Mường Thanh Valley

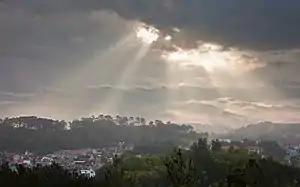
View from D1 hill

The Mường Thanh Valley is a valley located in the Điện Biên Province of Northwestern Vietnam. The valley is approximately 20 km long by 5 km wide. A heart-shaped basin, the valley is surrounded by a region filled with jungles, rice paddies, and lakes. Located within the Mường Thanh Valley is the city of Điện Biên Phủ. The capital of Điện Biên Province, Điện Biên Phủ, is famous as the site of a decisive battle in 1954 in which French forces were defeated by Việt Minh troops under general Võ Nguyên Giáp.